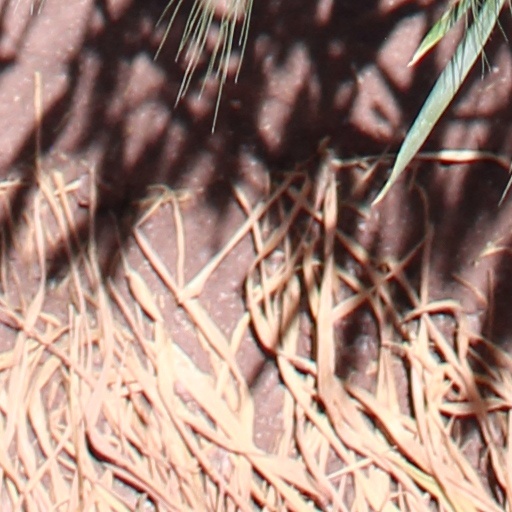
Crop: wheat